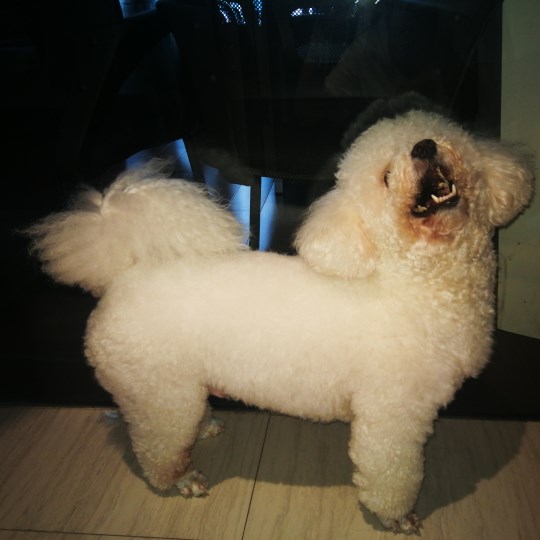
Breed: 3083-n000117-Bichon_Frise